Howiesons Poort

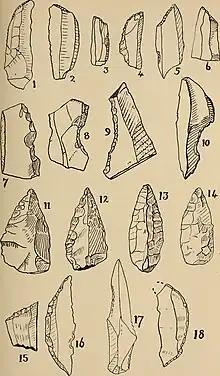
"Diagram of characteristic Howiesons Poort implements. Typologies are as follows: 1-6, blades, etc.; 7-10, concave scrapers ; 11-14, lance-heads; 15, trapezoid ; 16 and 18, crescents; 17, blade."

Many Howiesons Poort assemblages, such as the ones found at Klasies River, are characterized by backed tool. Backed tools have had an edge intentionally blunted by the removal of many small flakes. There is also evidence of the recurring practice of shortening blades into a trapeze-like shape. There are several possible benefits of backing pieces, including facilitating hand grip as well as hafting. A 2022 experimental study run by a group led by researcher Justin Pargeter, however, found that backed stone tools were less successfully stuck to wooden shafts than were non-backed tools. This contradicts the hypothesis that tools were backed for hafting and suggests alternative reasons, such as potential symbolic functions.